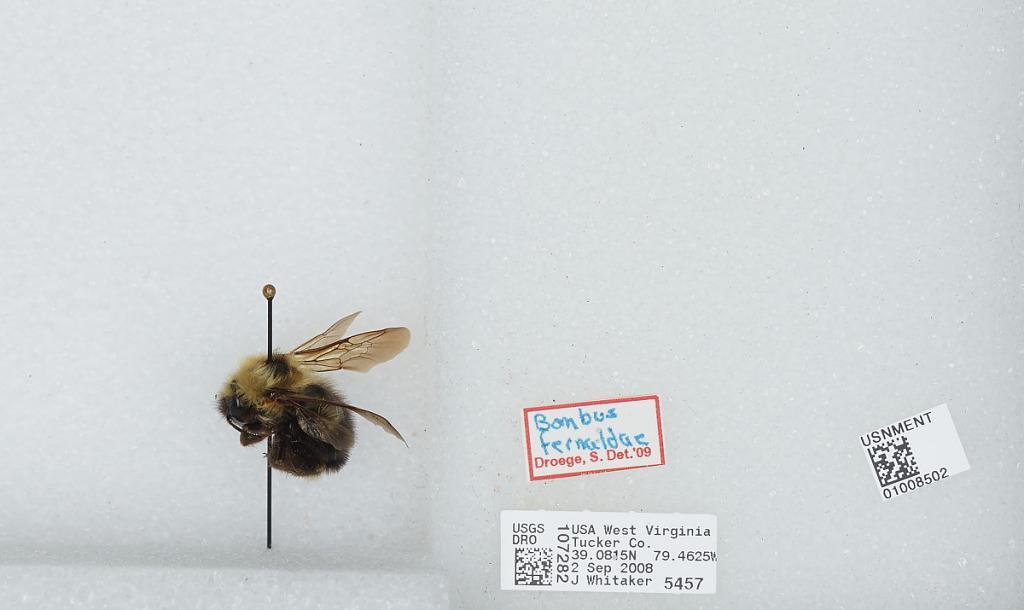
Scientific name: Bombus (Psithyrus) fernaldae (Franklin)
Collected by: J. Whitaker
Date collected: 2008-9-2
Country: United States
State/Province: West Virginia
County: Tucker
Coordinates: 40.0814, -80.4625
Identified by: Droege, S. W.